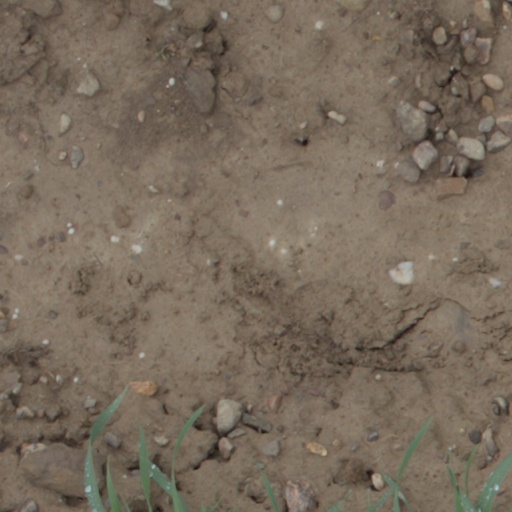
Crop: wheat